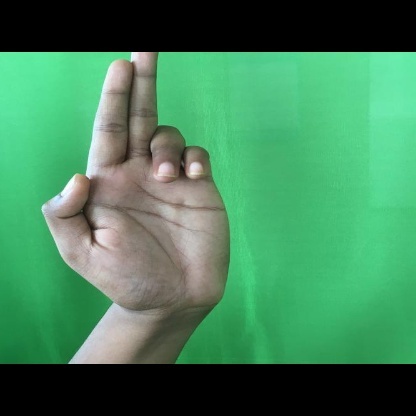
Mudra: Ardhapathaka